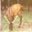
Label: deer